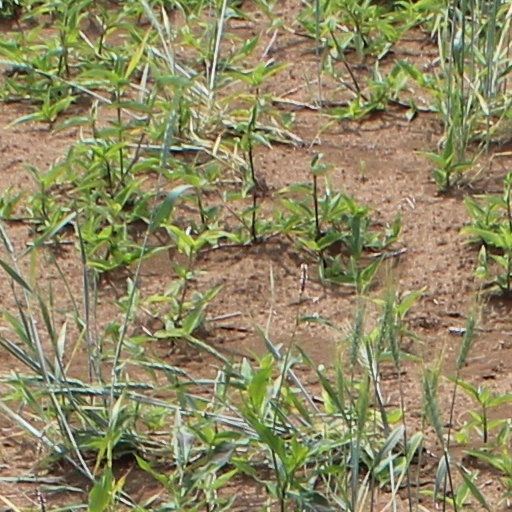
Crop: wheat